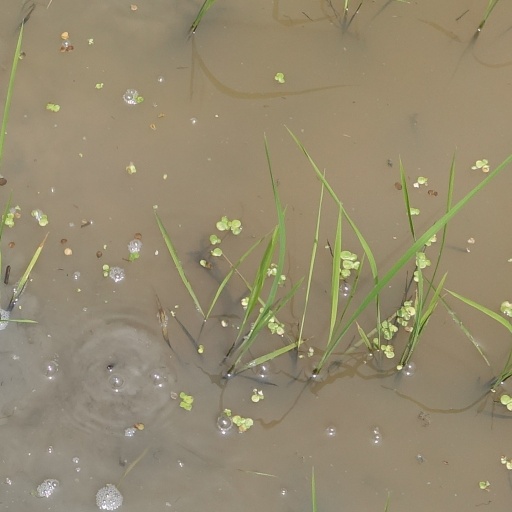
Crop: rice